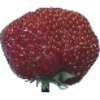
Label: strawberry_wedge